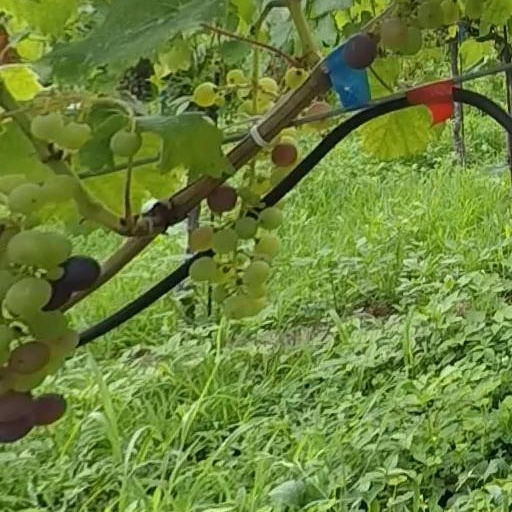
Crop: grape